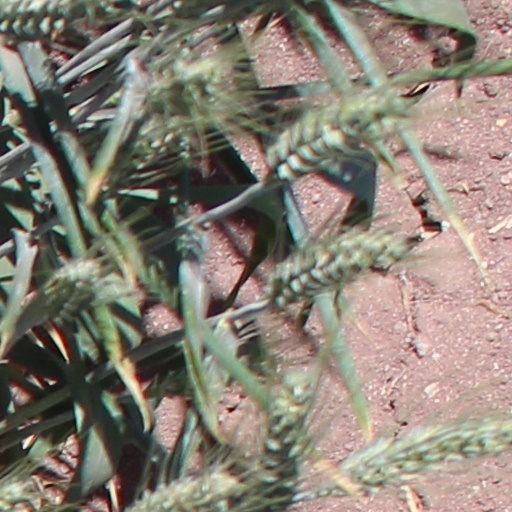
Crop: wheat